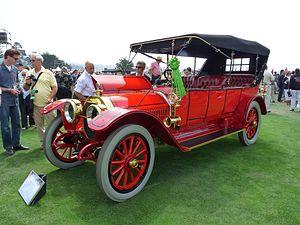
Locomobile Company of America était un constructeur automobile américain, du début du XXᵉ siècle.